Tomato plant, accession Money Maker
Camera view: bottom (45 deg); turntable rotation: 300 degrees
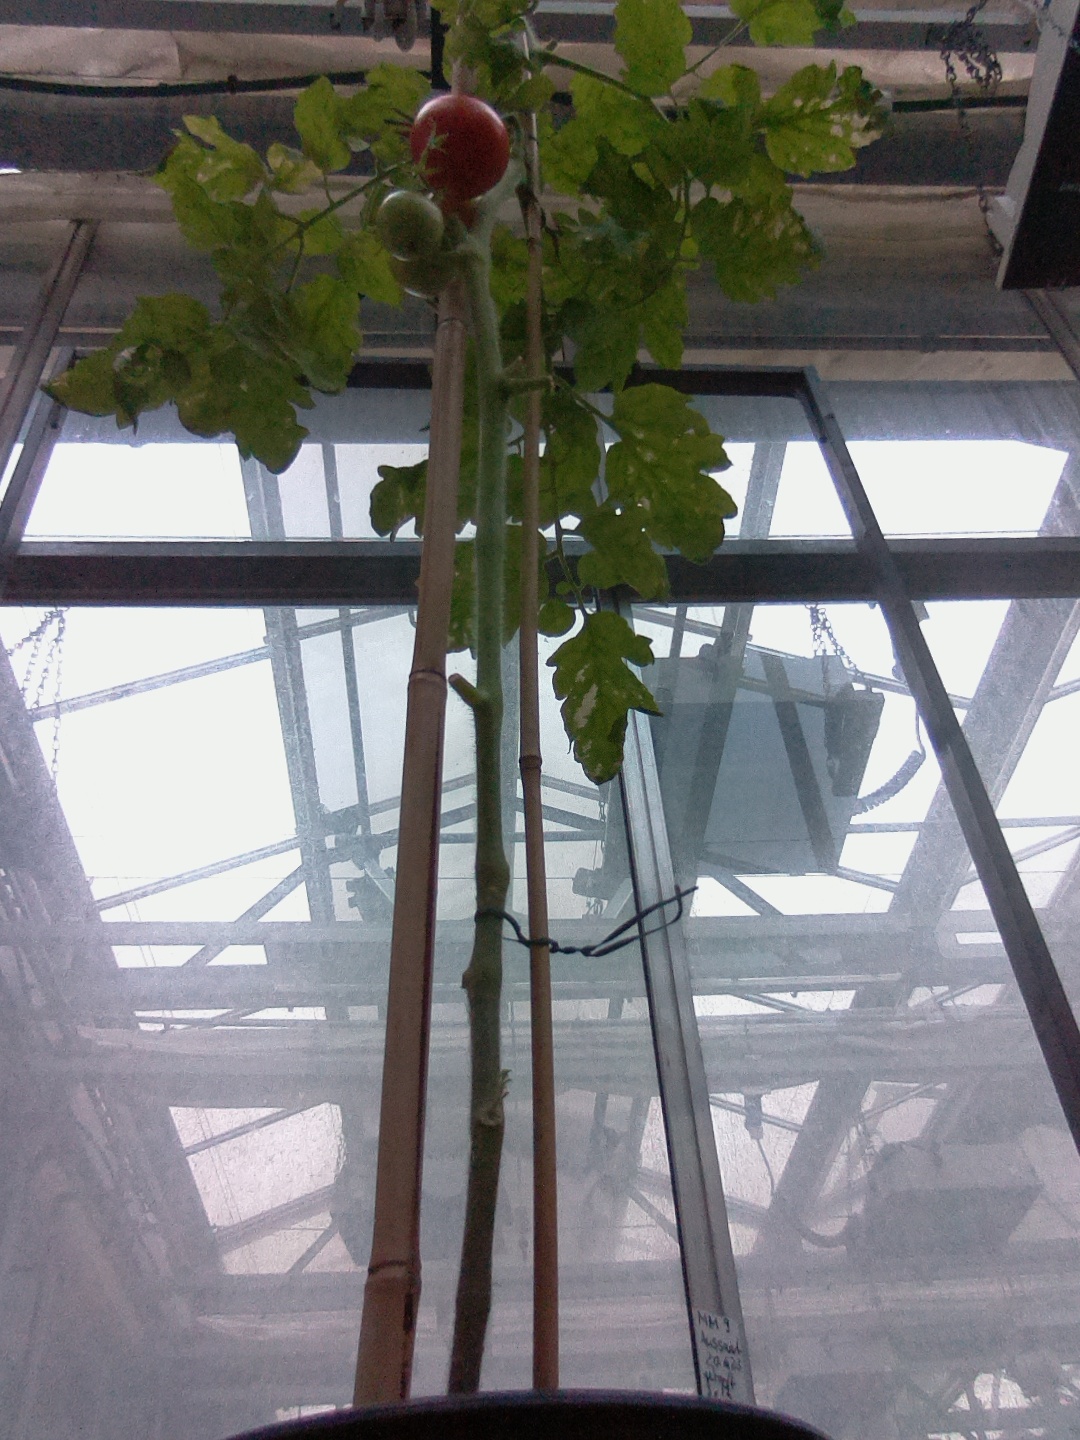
BBCH growth stage 84: 40%-50% of fruits show typical fully ripe color